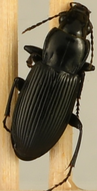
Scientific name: Pterostichus melanarius
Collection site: Woodworth Site (WOOD), plot WOOD_023